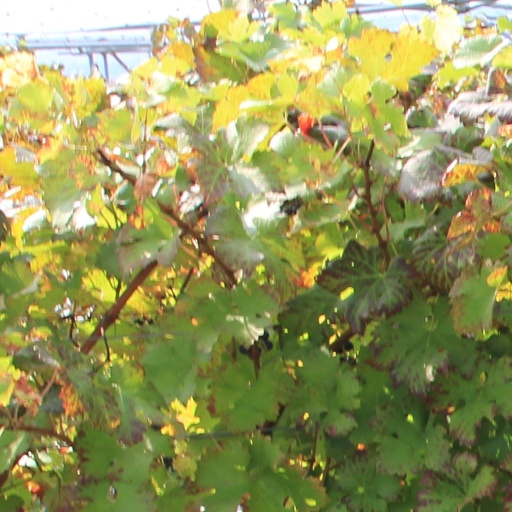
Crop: grape